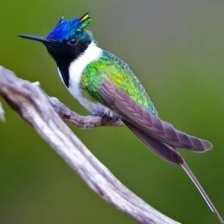
Species: HORNED SUNGEM
Scientific name: HELIACTIN BILOPHUS
ImageNet parent category: hummingbird